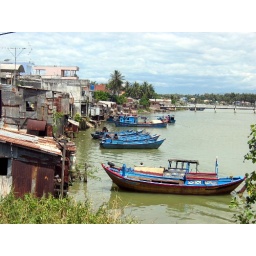
Pretty blue boats (photo by Scott Rader)